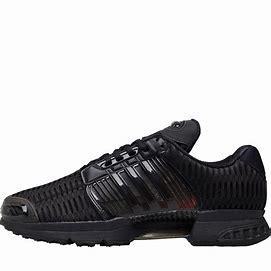
Brand: Adidas
Model: Climacool 1